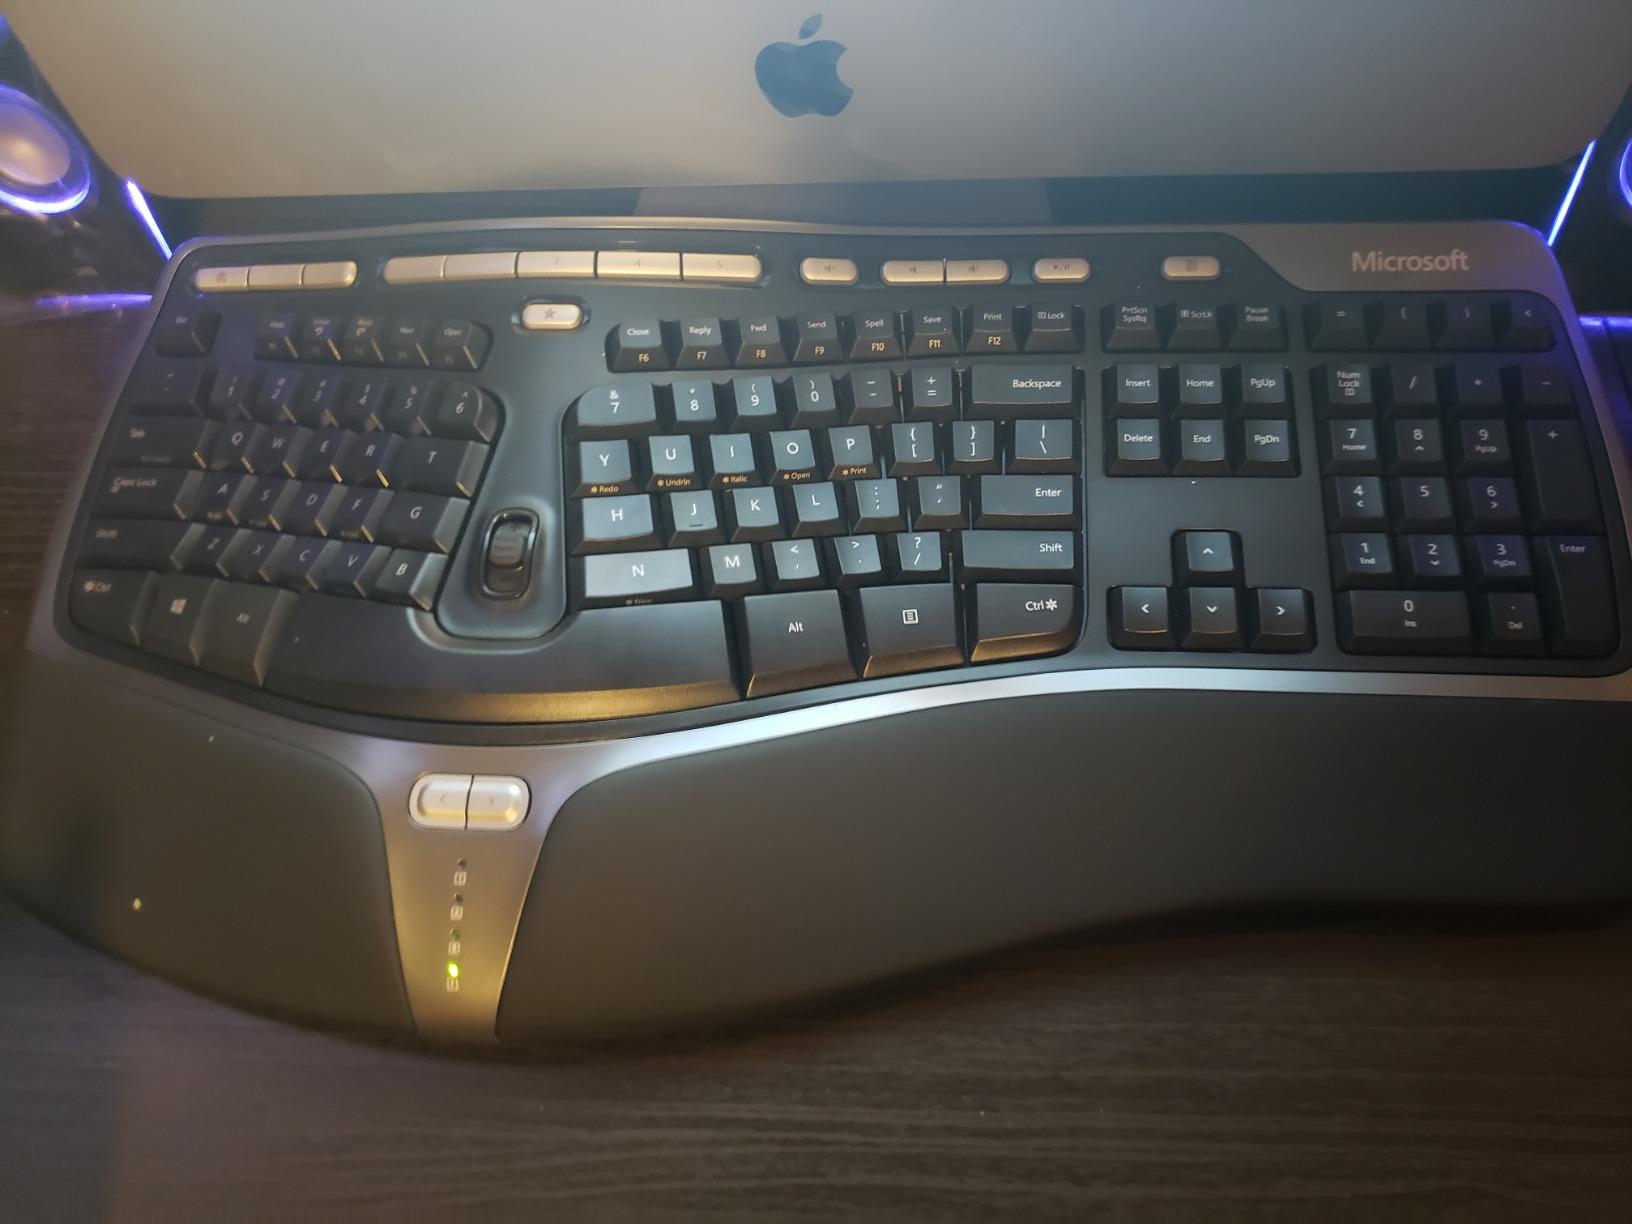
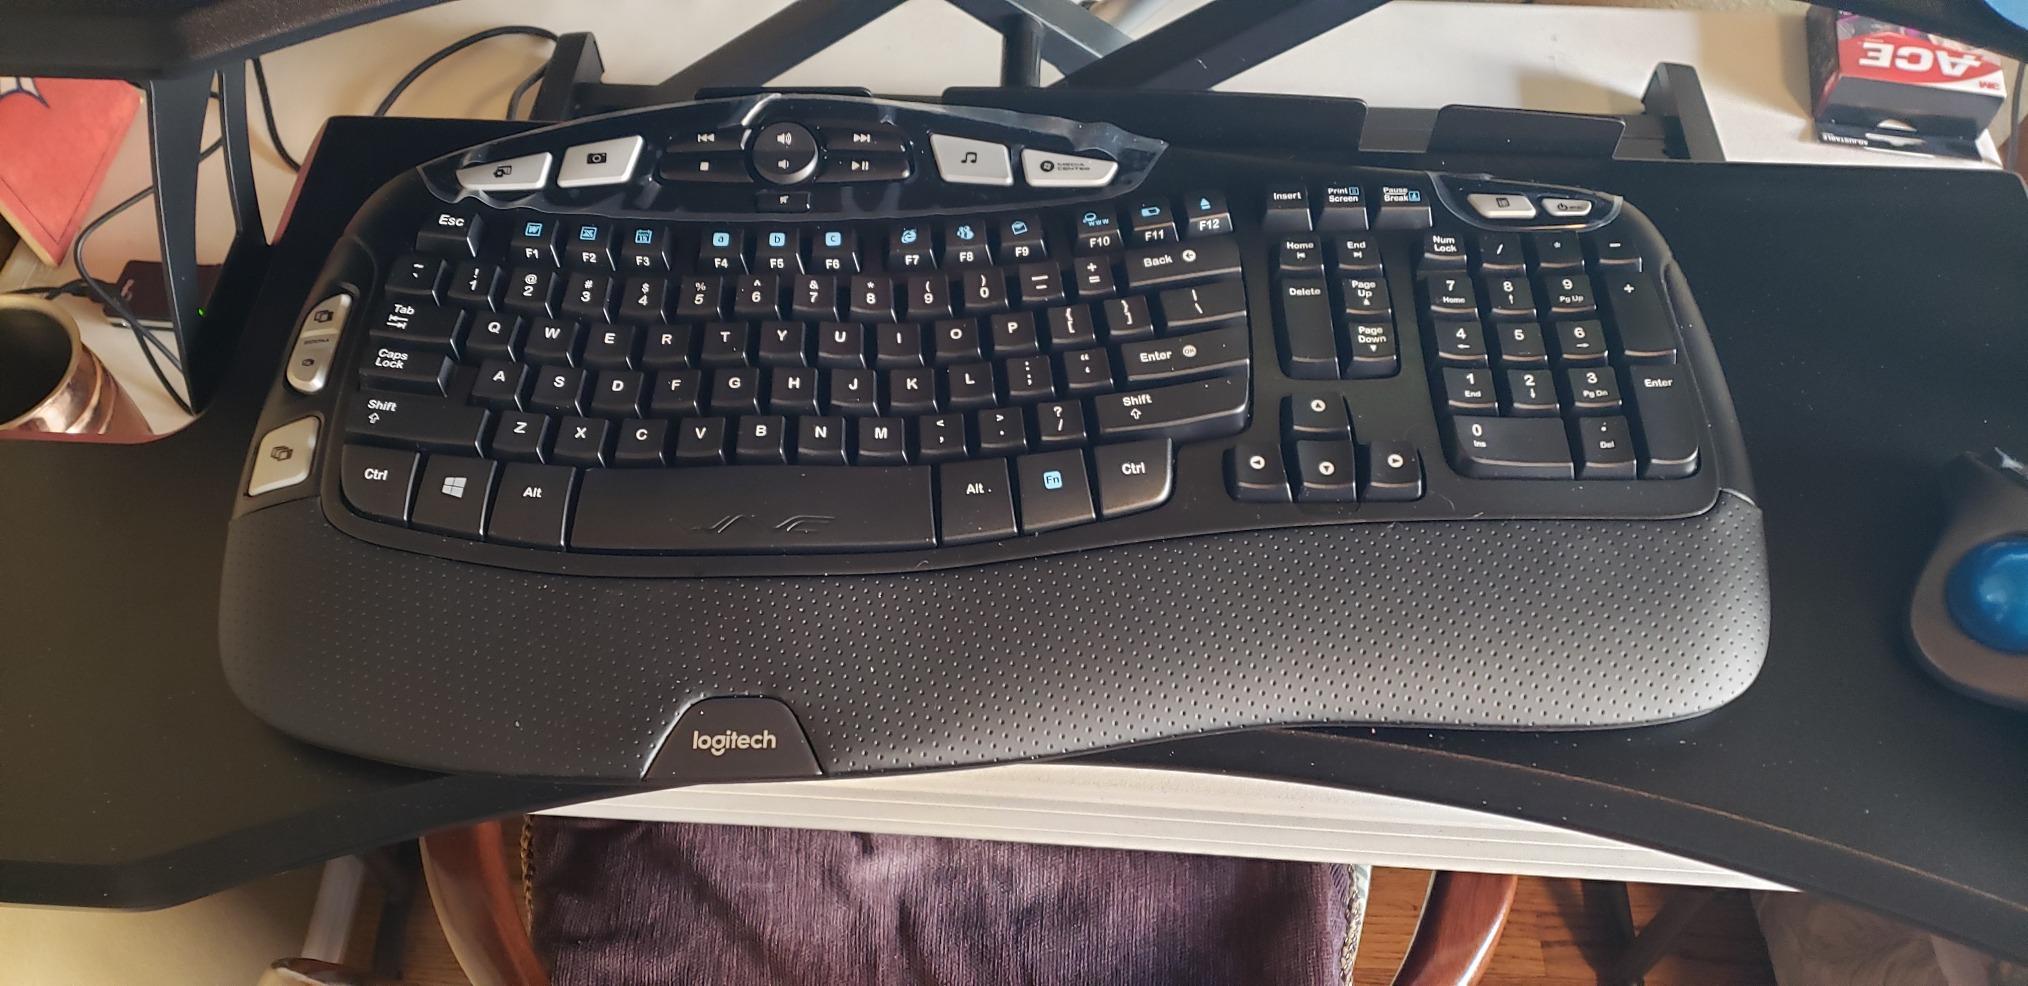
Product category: keyboard
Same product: no